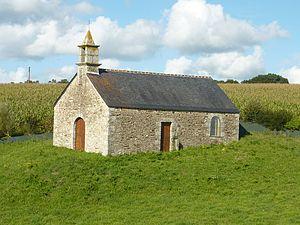
Poullaouen: la chapelle Saint-Victor, perdue dans la campagne.
Poullaouen est une commune du département du Finistère, dans la région Bretagne, en France.